Centrosaurus

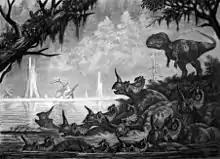
Restoration of a herd swimming, as hypothesised by mega-bonebeds

The large frills and nasal horns of the ceratopsians are among the most distinctive facial adornments of all dinosaurs. Their function has been the subject of debate since the first horned dinosaurs were discovered. Common theories concerning the function of ceratopsian frills and horns include defense from predators, combat within the species, and visual display. A 2009 study of "Triceratops" and "Centrosaurus" skull lesions found that bone injuries on the skulls were more likely caused by intraspecific combat (horn-to-horn combat) rather than predatory attacks. The frills of "Centrosaurus" were too thin to be used for defense against predators, although the thicker, solid frills of "Triceratops" might have evolved to protect their necks. The frills of "Centrosaurus" were most likely used "for species recognition and/or other forms of visual display".